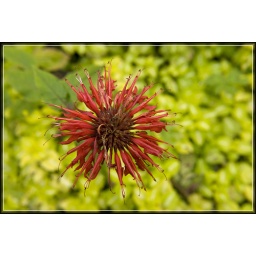
A very spiky red flower above a sea of green leaves